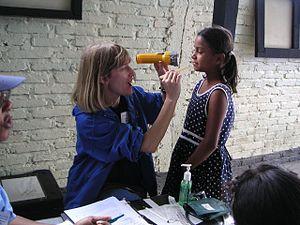
L’aide humanitaire est une aide d'urgence et ponctuelle mise en place lors d'une situation de crise exceptionnelle ou de catastrophe naturelle. On distingue souvent à ce titre l'aide humanitaire et l'aide au développement.